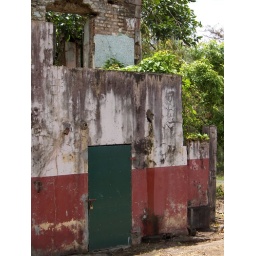
Something is in here. The rest of the house is in shambles, but that is a sturdy door and lock. Go figure.